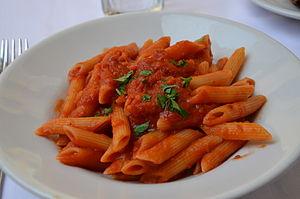
Des penne all'arrabbiata servis au restaurant Da Lucia à Rome.